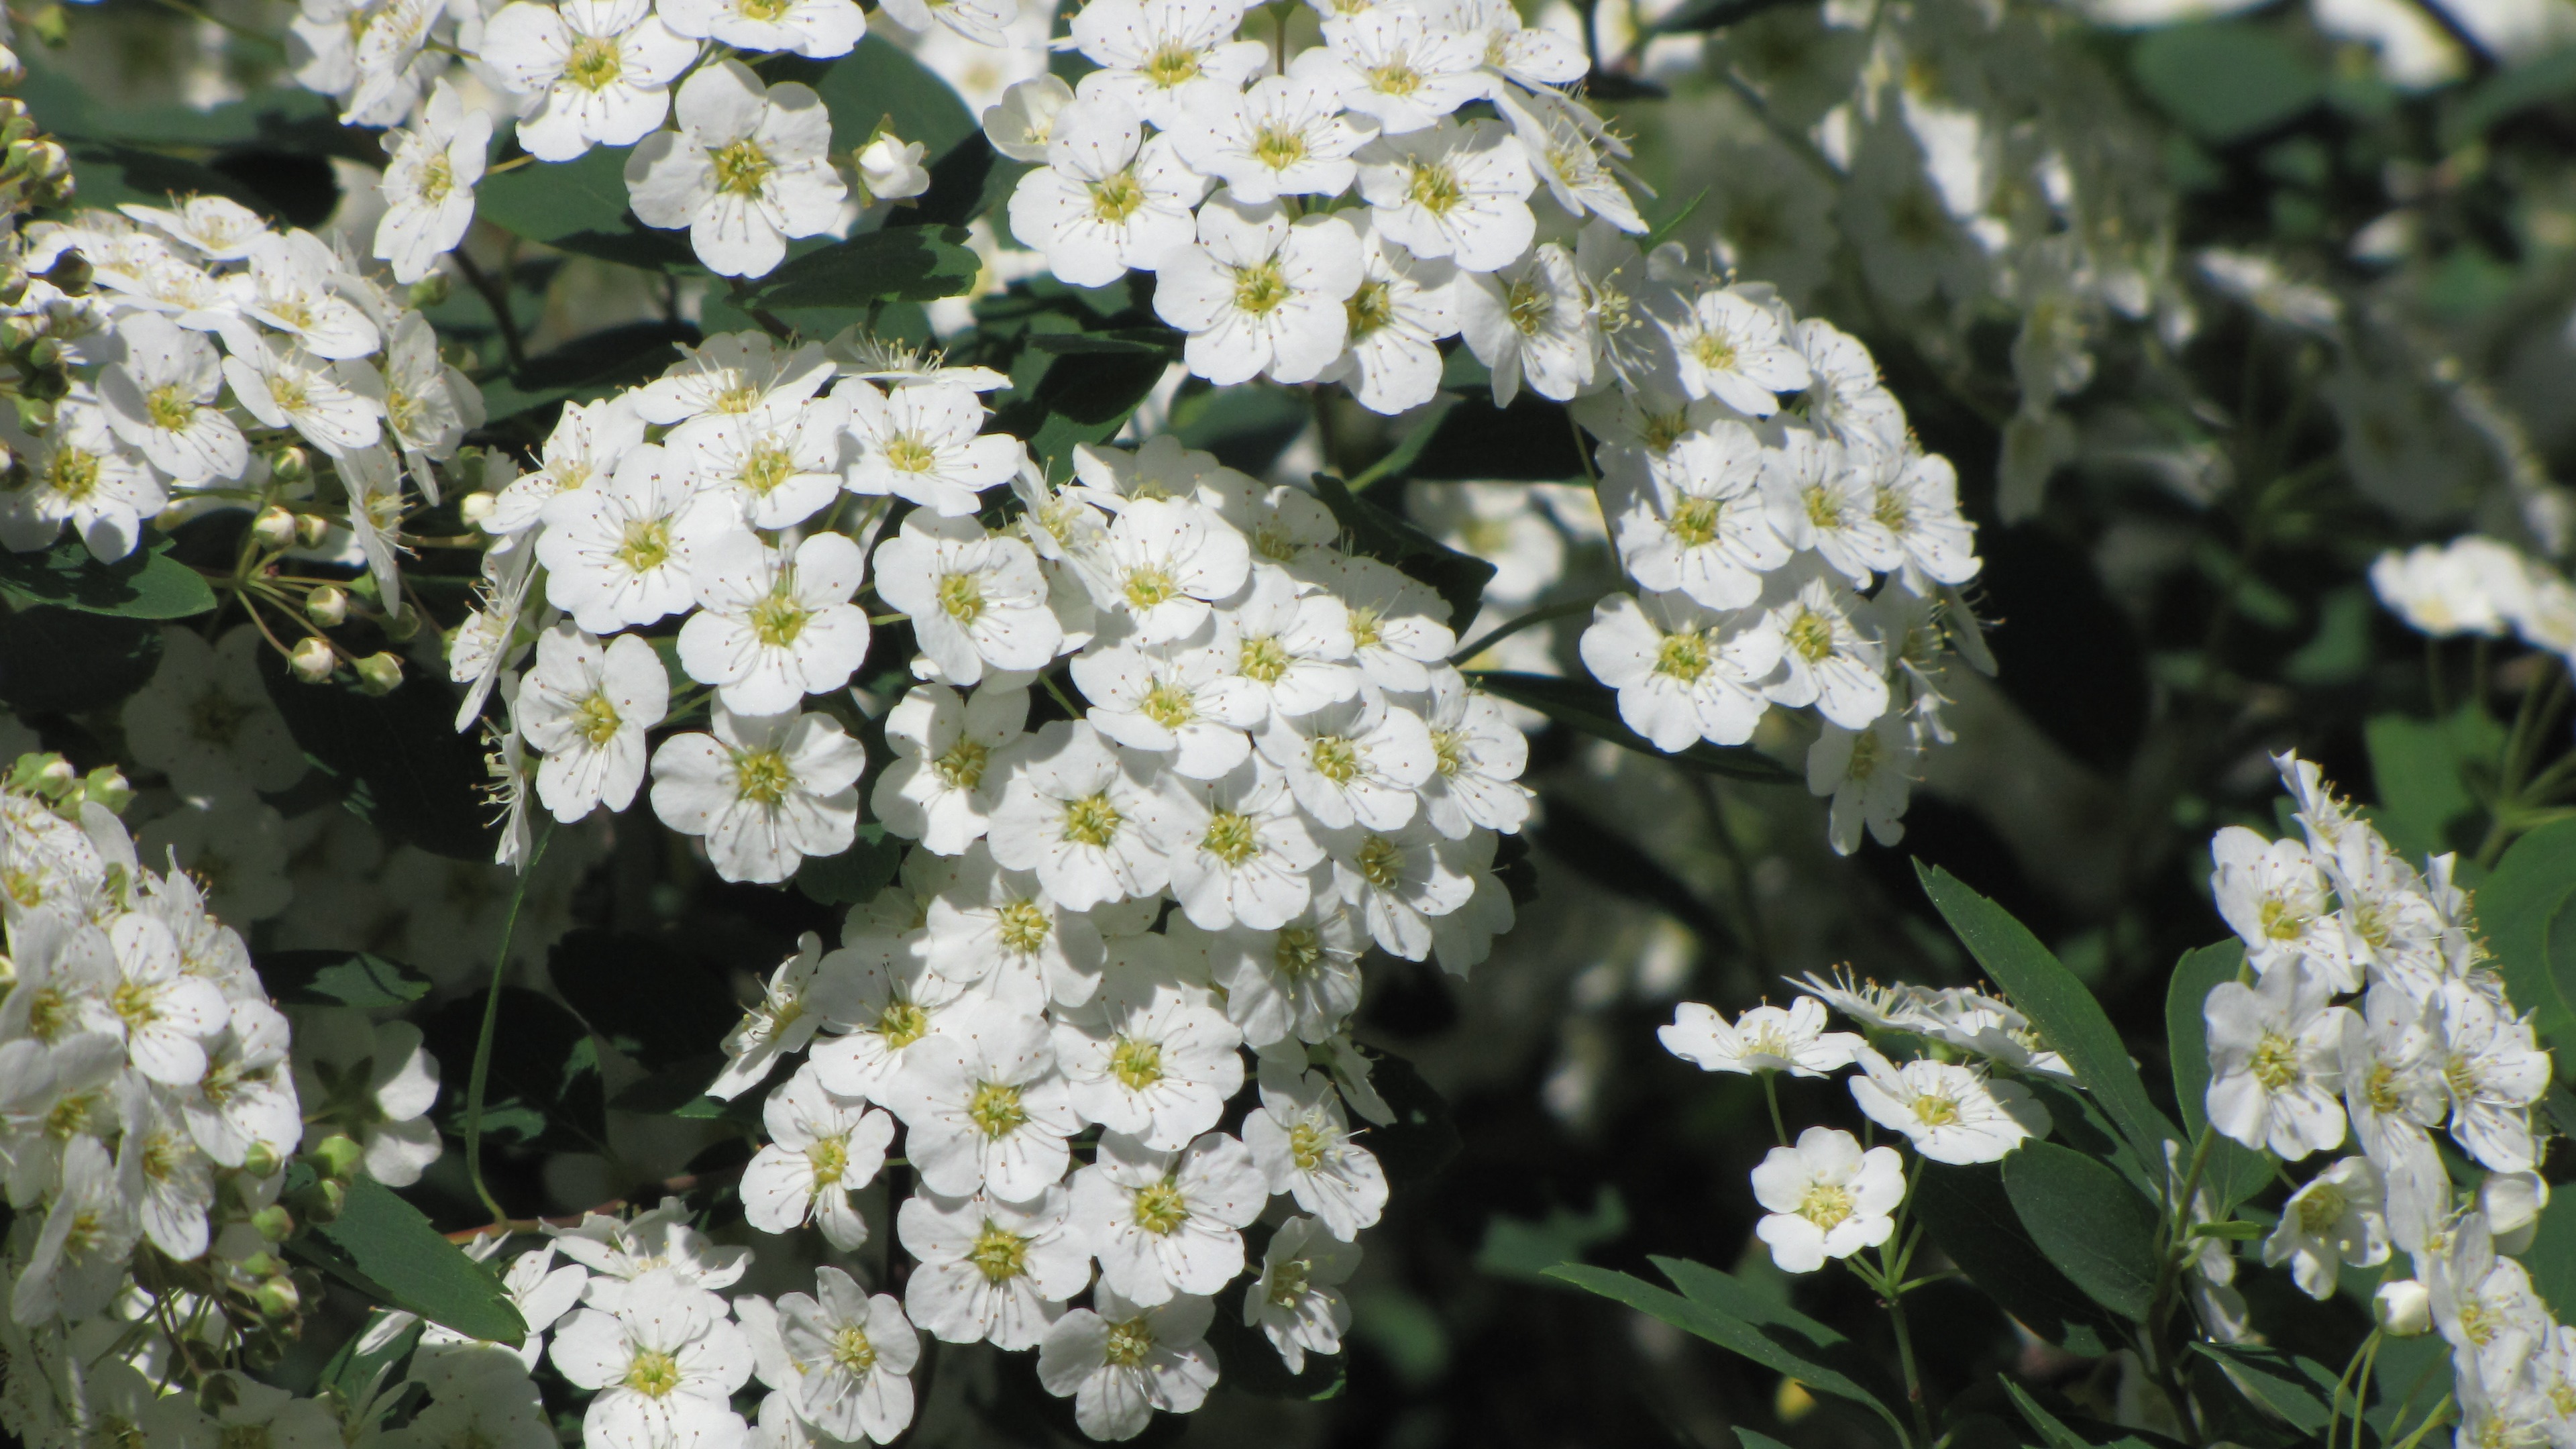
blossom, plant, white, flower, bush, spring, botany, blooming, garden, flora, wildflower, shrub, candytuft, yarrow, inflorescence, flowering plant, daisy family, land plant, tanacetum parthenium, evergreen candytuft, alyssum